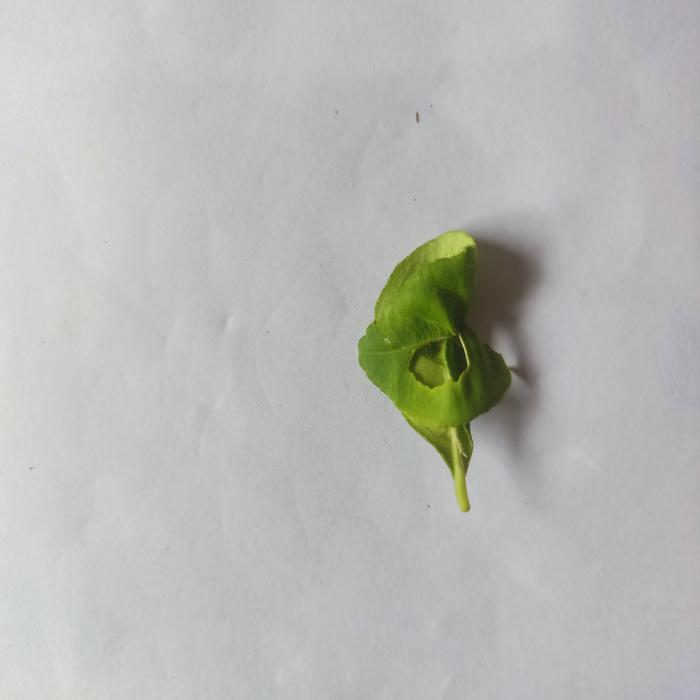
Crop: Lemon
Leaf condition: Leaf_Curl